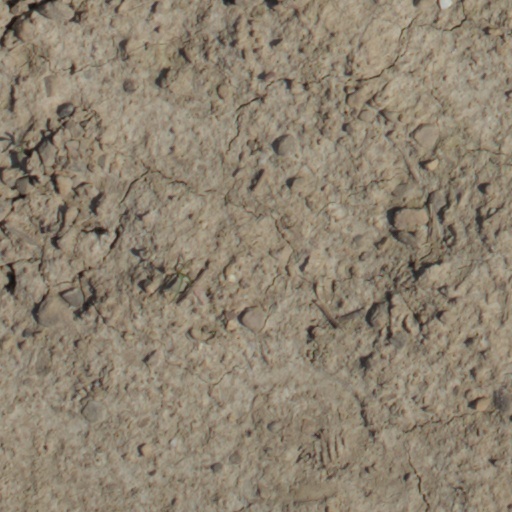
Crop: wheat